Thomas Heatherwick

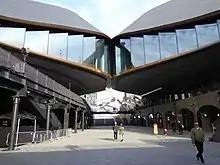
Coal Drops Yard

Heatherwick Studio was asked by Danny Boyle, the artistic director of the opening ceremony of the 2012 Summer Olympics in London, to design the Olympic cauldron to be used for the Summer Olympics and Paralympics. Heatherwick's design departed from the tradition of a raised bowl by instead consisting of an 8.5m-high "dandelion" of 204 copper "petals" hand-made by skilled car body workers, which were brought into the Olympic Stadium by children representing each team as part of the Parade of Nations, then mounted on blackened steel gas pipes which were lit by seven torchbearers and then rose in concentric circles from the centre outward. The merging of the flames symbolised the nations coming together in peace. After the close of the Games, each participating country was offered a petal. In July 2014, an exhibit on the cauldron opened at the Museum of London.